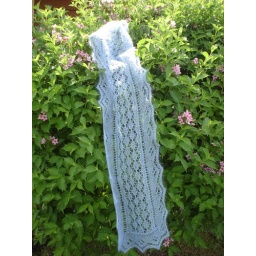
Made with one ball of kidsilk haze in Heavenly blue color.